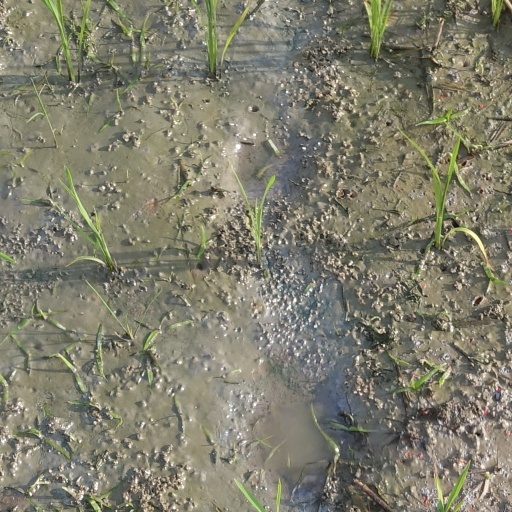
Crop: rice